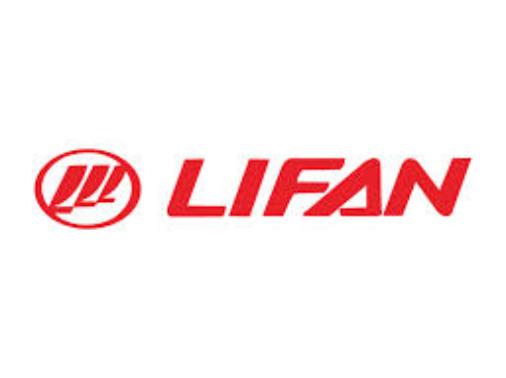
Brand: lifan-1
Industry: Transportation